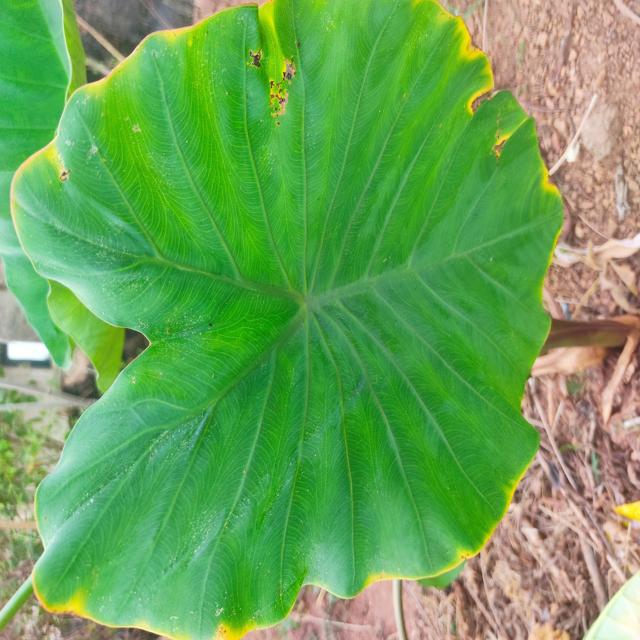
Label: Early_Blight